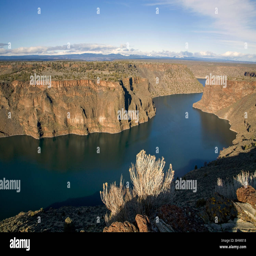
lake , in central high desert